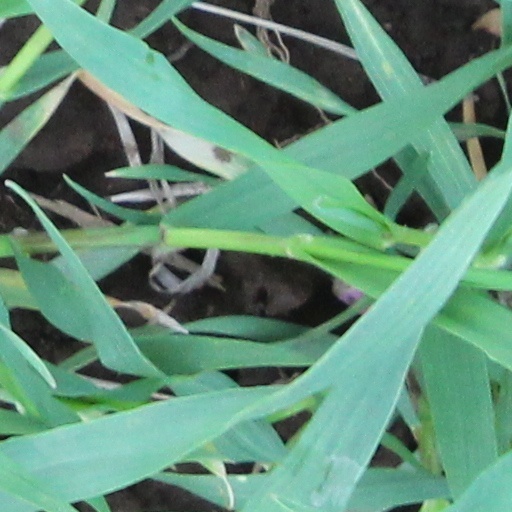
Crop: wheat